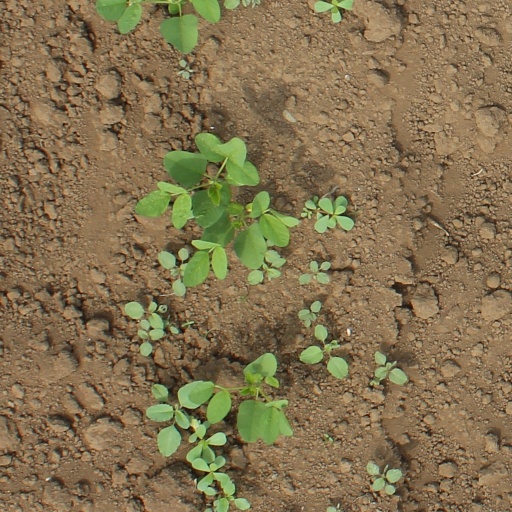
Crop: soybean